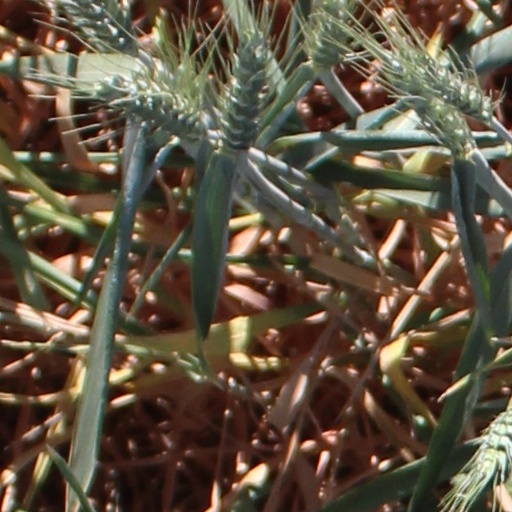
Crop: wheat